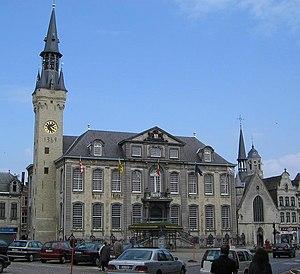
Cette page regroupe l'ensemble des monuments classés de la ville de Lierre.